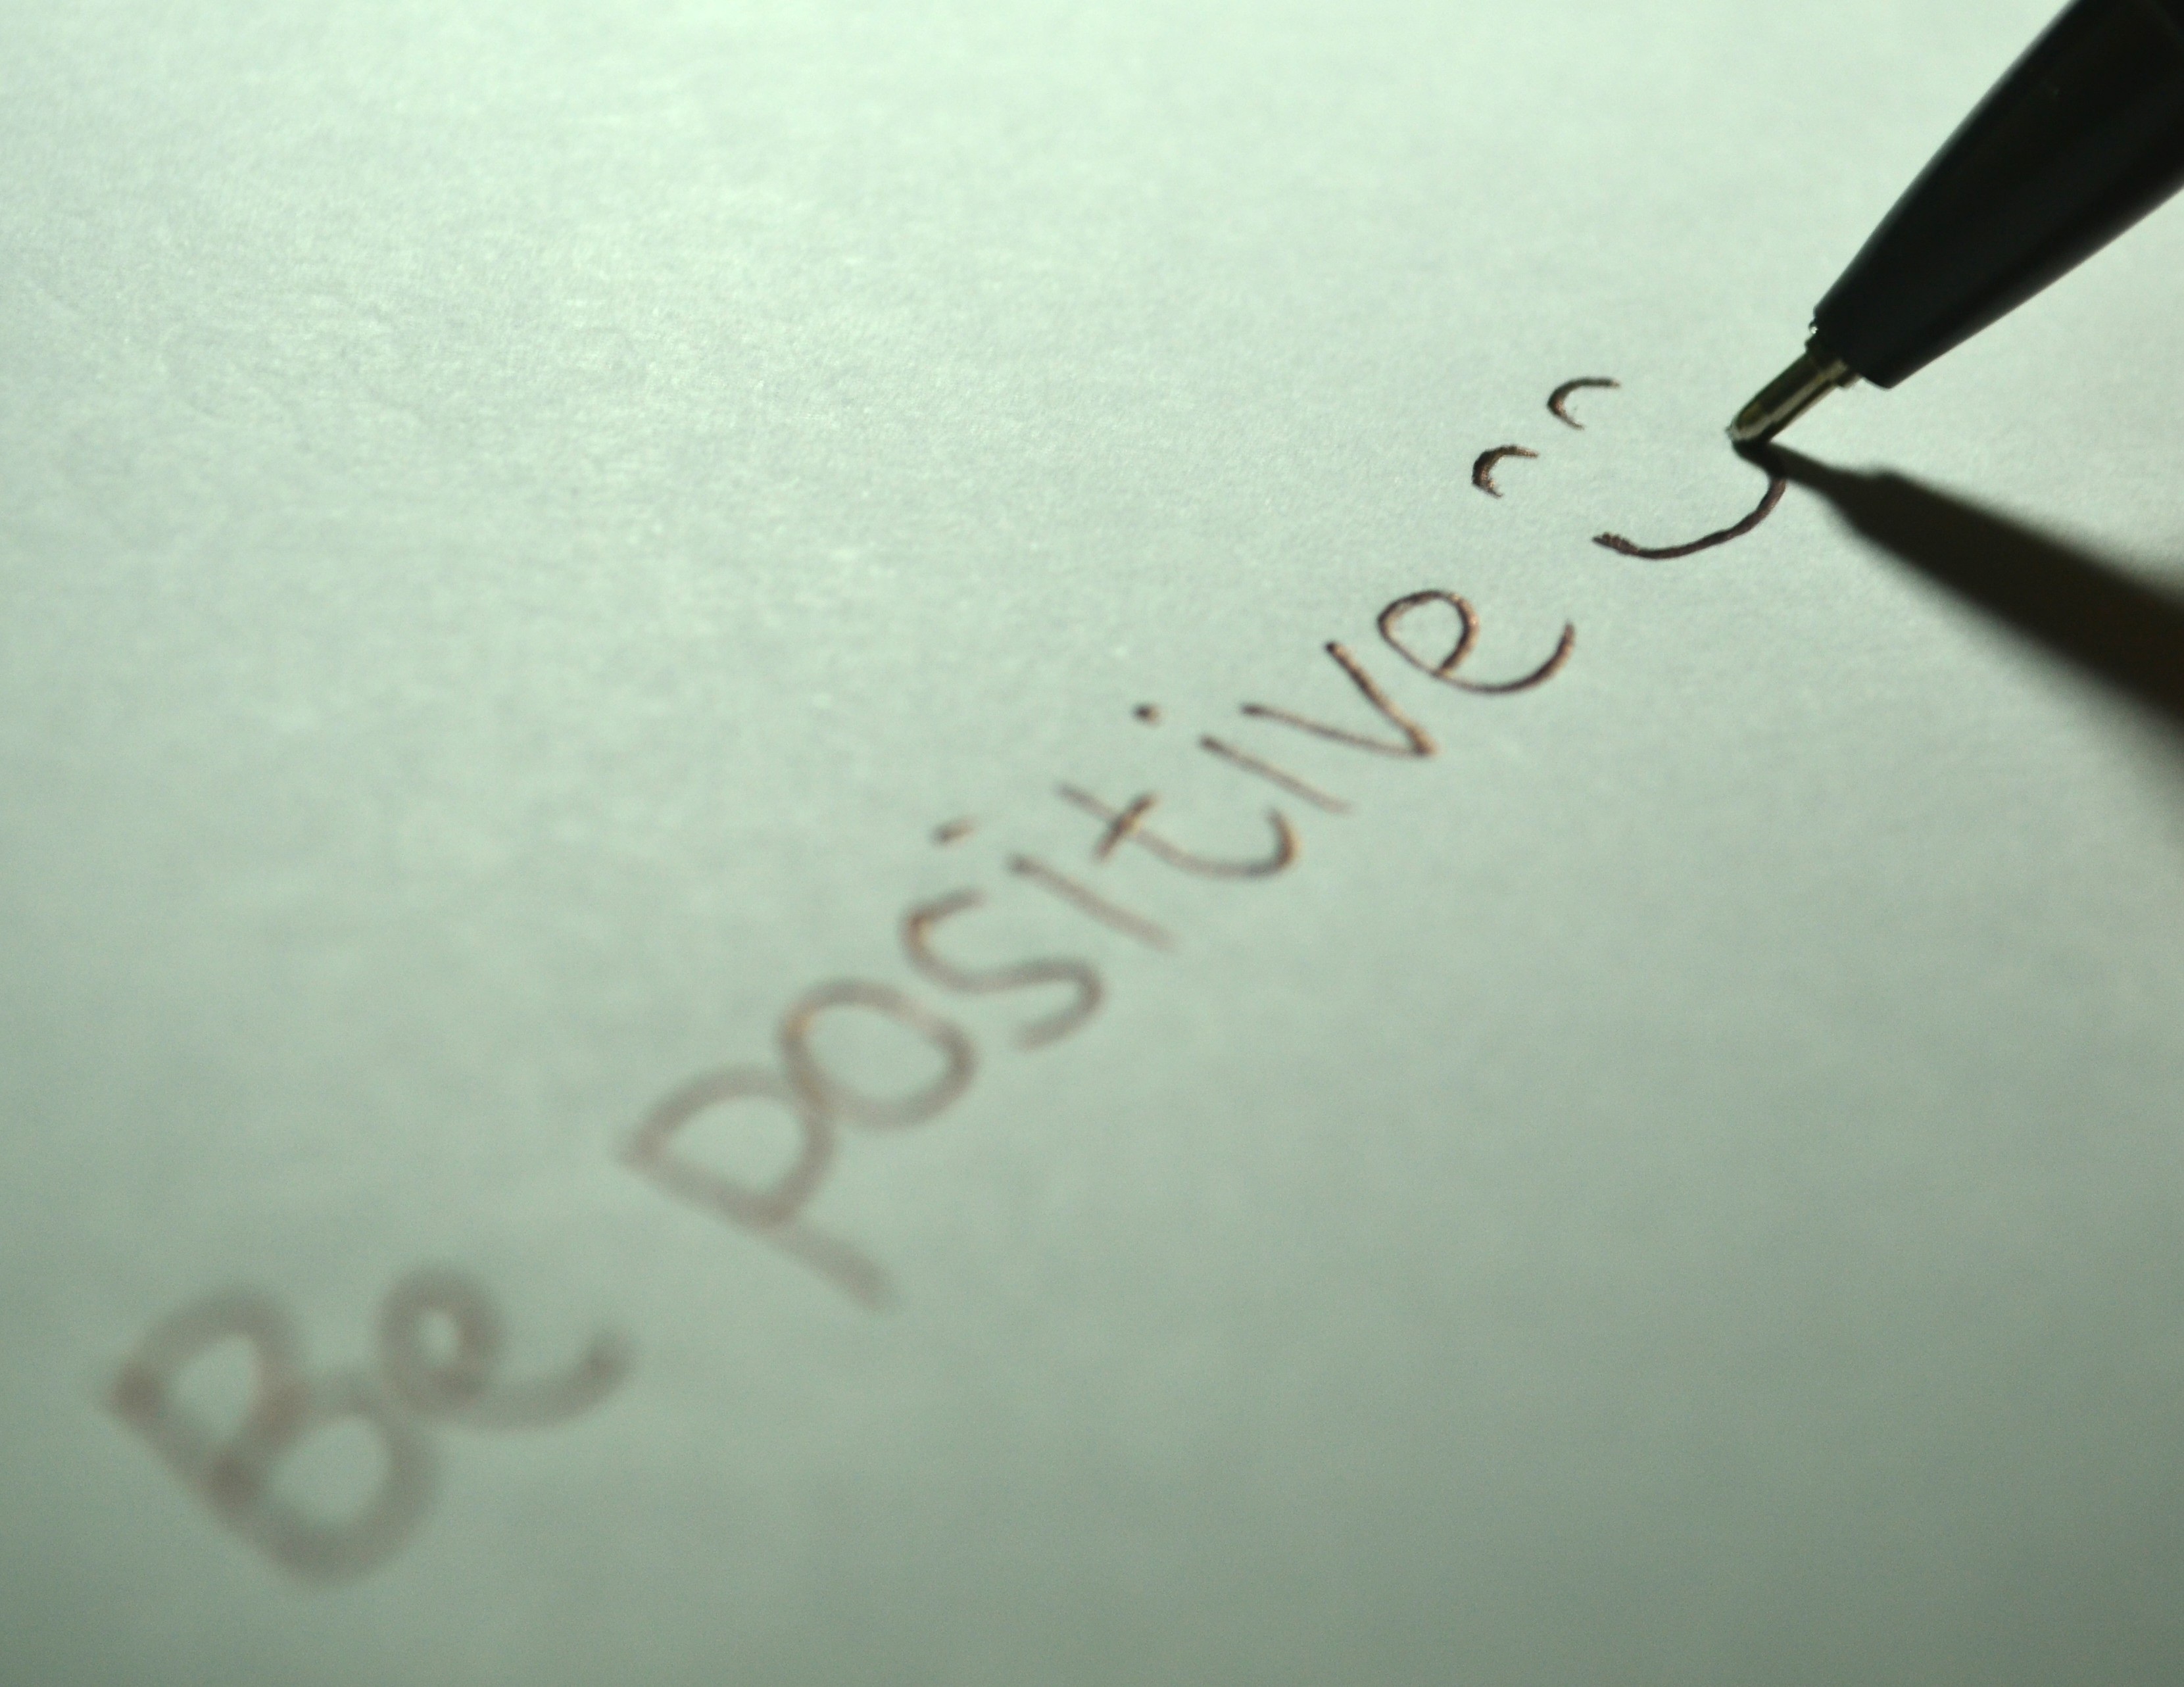
writing, hand, white, thinking, pattern, symbol, think, smiling, smile, write, font, sketch, drawing, design, happy, text, handwriting, message, mind, calligraphy, icon, attitude, draw, success, positive, positive thinking, be positive